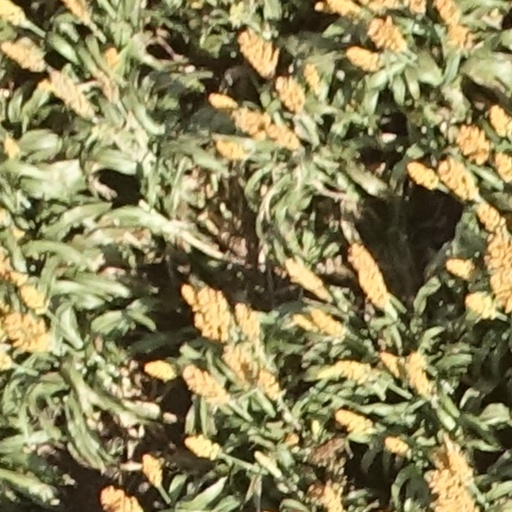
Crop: sorghum